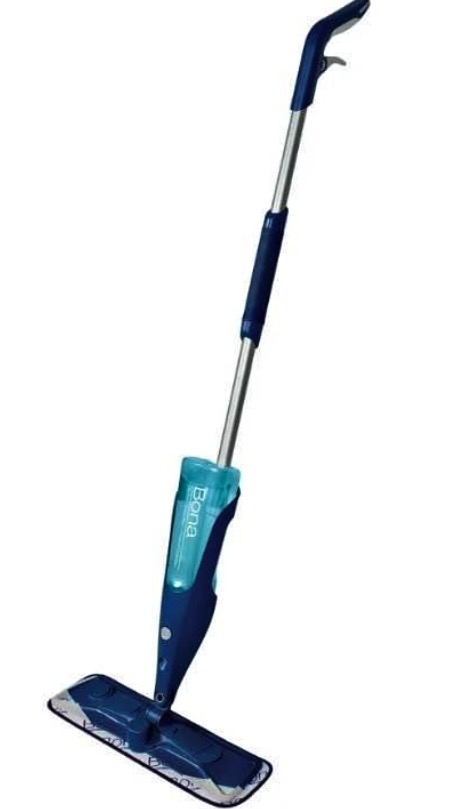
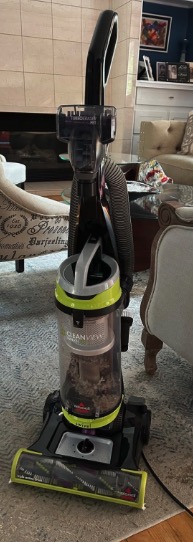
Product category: items_vacuum
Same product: no